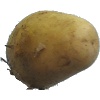
Label: white_potato